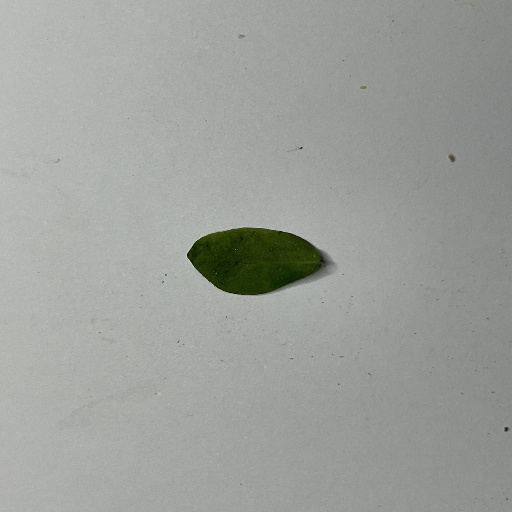
Species: Sojina
Leaf condition: Bacterial Spot